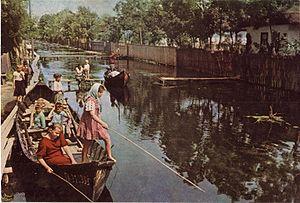
Vylkove ou Vilkovo est une petite ville du Boudjak, en Bessarabie, dans l'oblast d'Odessa et le raïon de Kilia, en Ukraine. Sa population s'élevait à 8 116 habitants en 2018. Depuis les années 1930, elle est connue sous le nom de « petite Venise », grâce aux nombreux canaux autour desquels elle est bâtie — raison pour laquelle le bateau est plus utilisé que l'automobile pour s'y déplacer.
Le delta du Danube est une zone géographique située en Roumanie et Ukraine, qui correspond à l'embouchure du Danube.
Le bras de Chilia est un défluent du Danube, le plus septentrional des trois bras du delta de ce fleuve. Il a une longueur de 111 km depuis le village de Pătlăgeanca jusqu'à son débouché en mer Noire, en Ukraine, où il forme un delta secondaire.